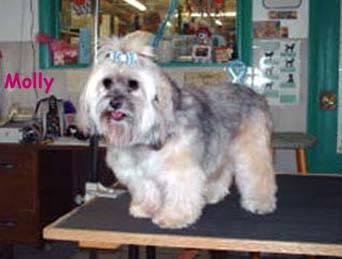
dog